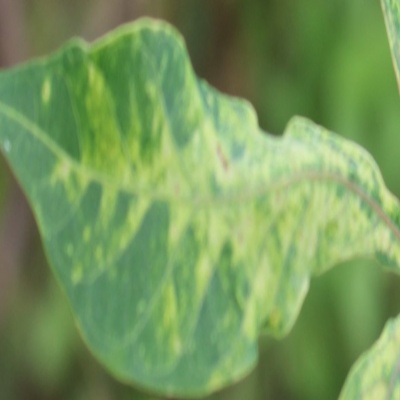
Crop: Cassava
Condition: mosaic